List of buildings in King's Lynn

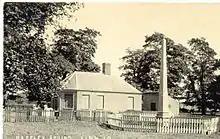
Reffley temple

A war memorial erected by the residents of Gaywood in 1920. It used to be located in the centre of the nearby road until being moved in 1990 to the paved area outside the former Clock Café.